Stephen Jones (rugby union)

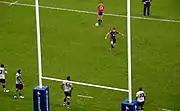
Jones converts a try, Wales v Fiji, 2010

Jones made his international debut for Wales in 1998 against South Africa.